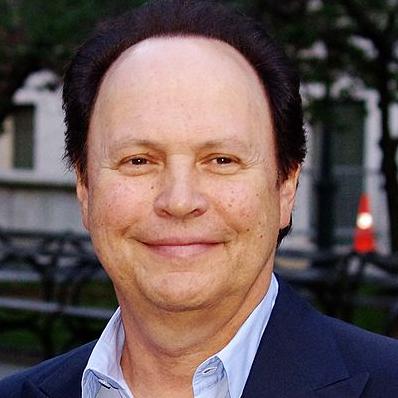
Age: 63